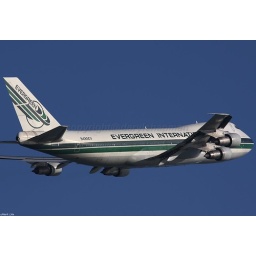
Not too often you get sky this blue in Hong Kong... maybe that's why I used 4GB....